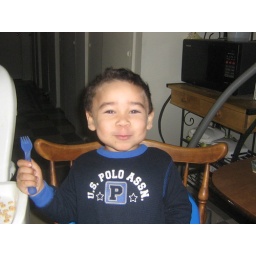
JR smiling cute in his seat